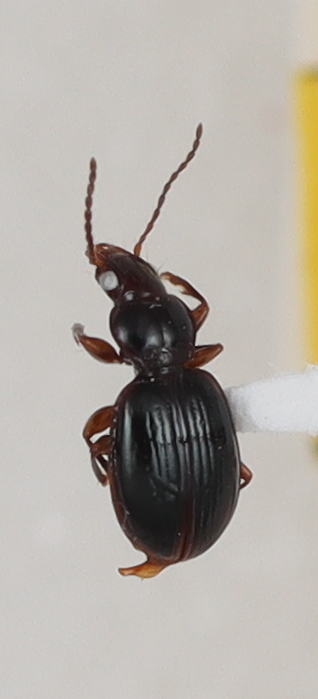
Scientific name: Mecyclothorax konanus
Plot: 6
Trap: W
Collected: 20190522